Ambler, Pennsylvania

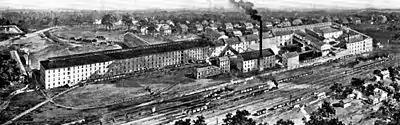
The Keasbey & Mattison Company plant in Ambler,

In 1881, the Keasbey and Mattison Company, whose business included the manufacture of asbestos, moved to Ambler from Philadelphia. Ambler's location along the railroad line was a primary consideration in the location of Keasbey and Mattison Company in Ambler, as it meant that raw asbestos could be easily brought in from Quebec and finished products sent out to markets. Another consideration was the availability of magnesium carbonate, from local dolomite mines. The original K&M factory was built as of 1883.